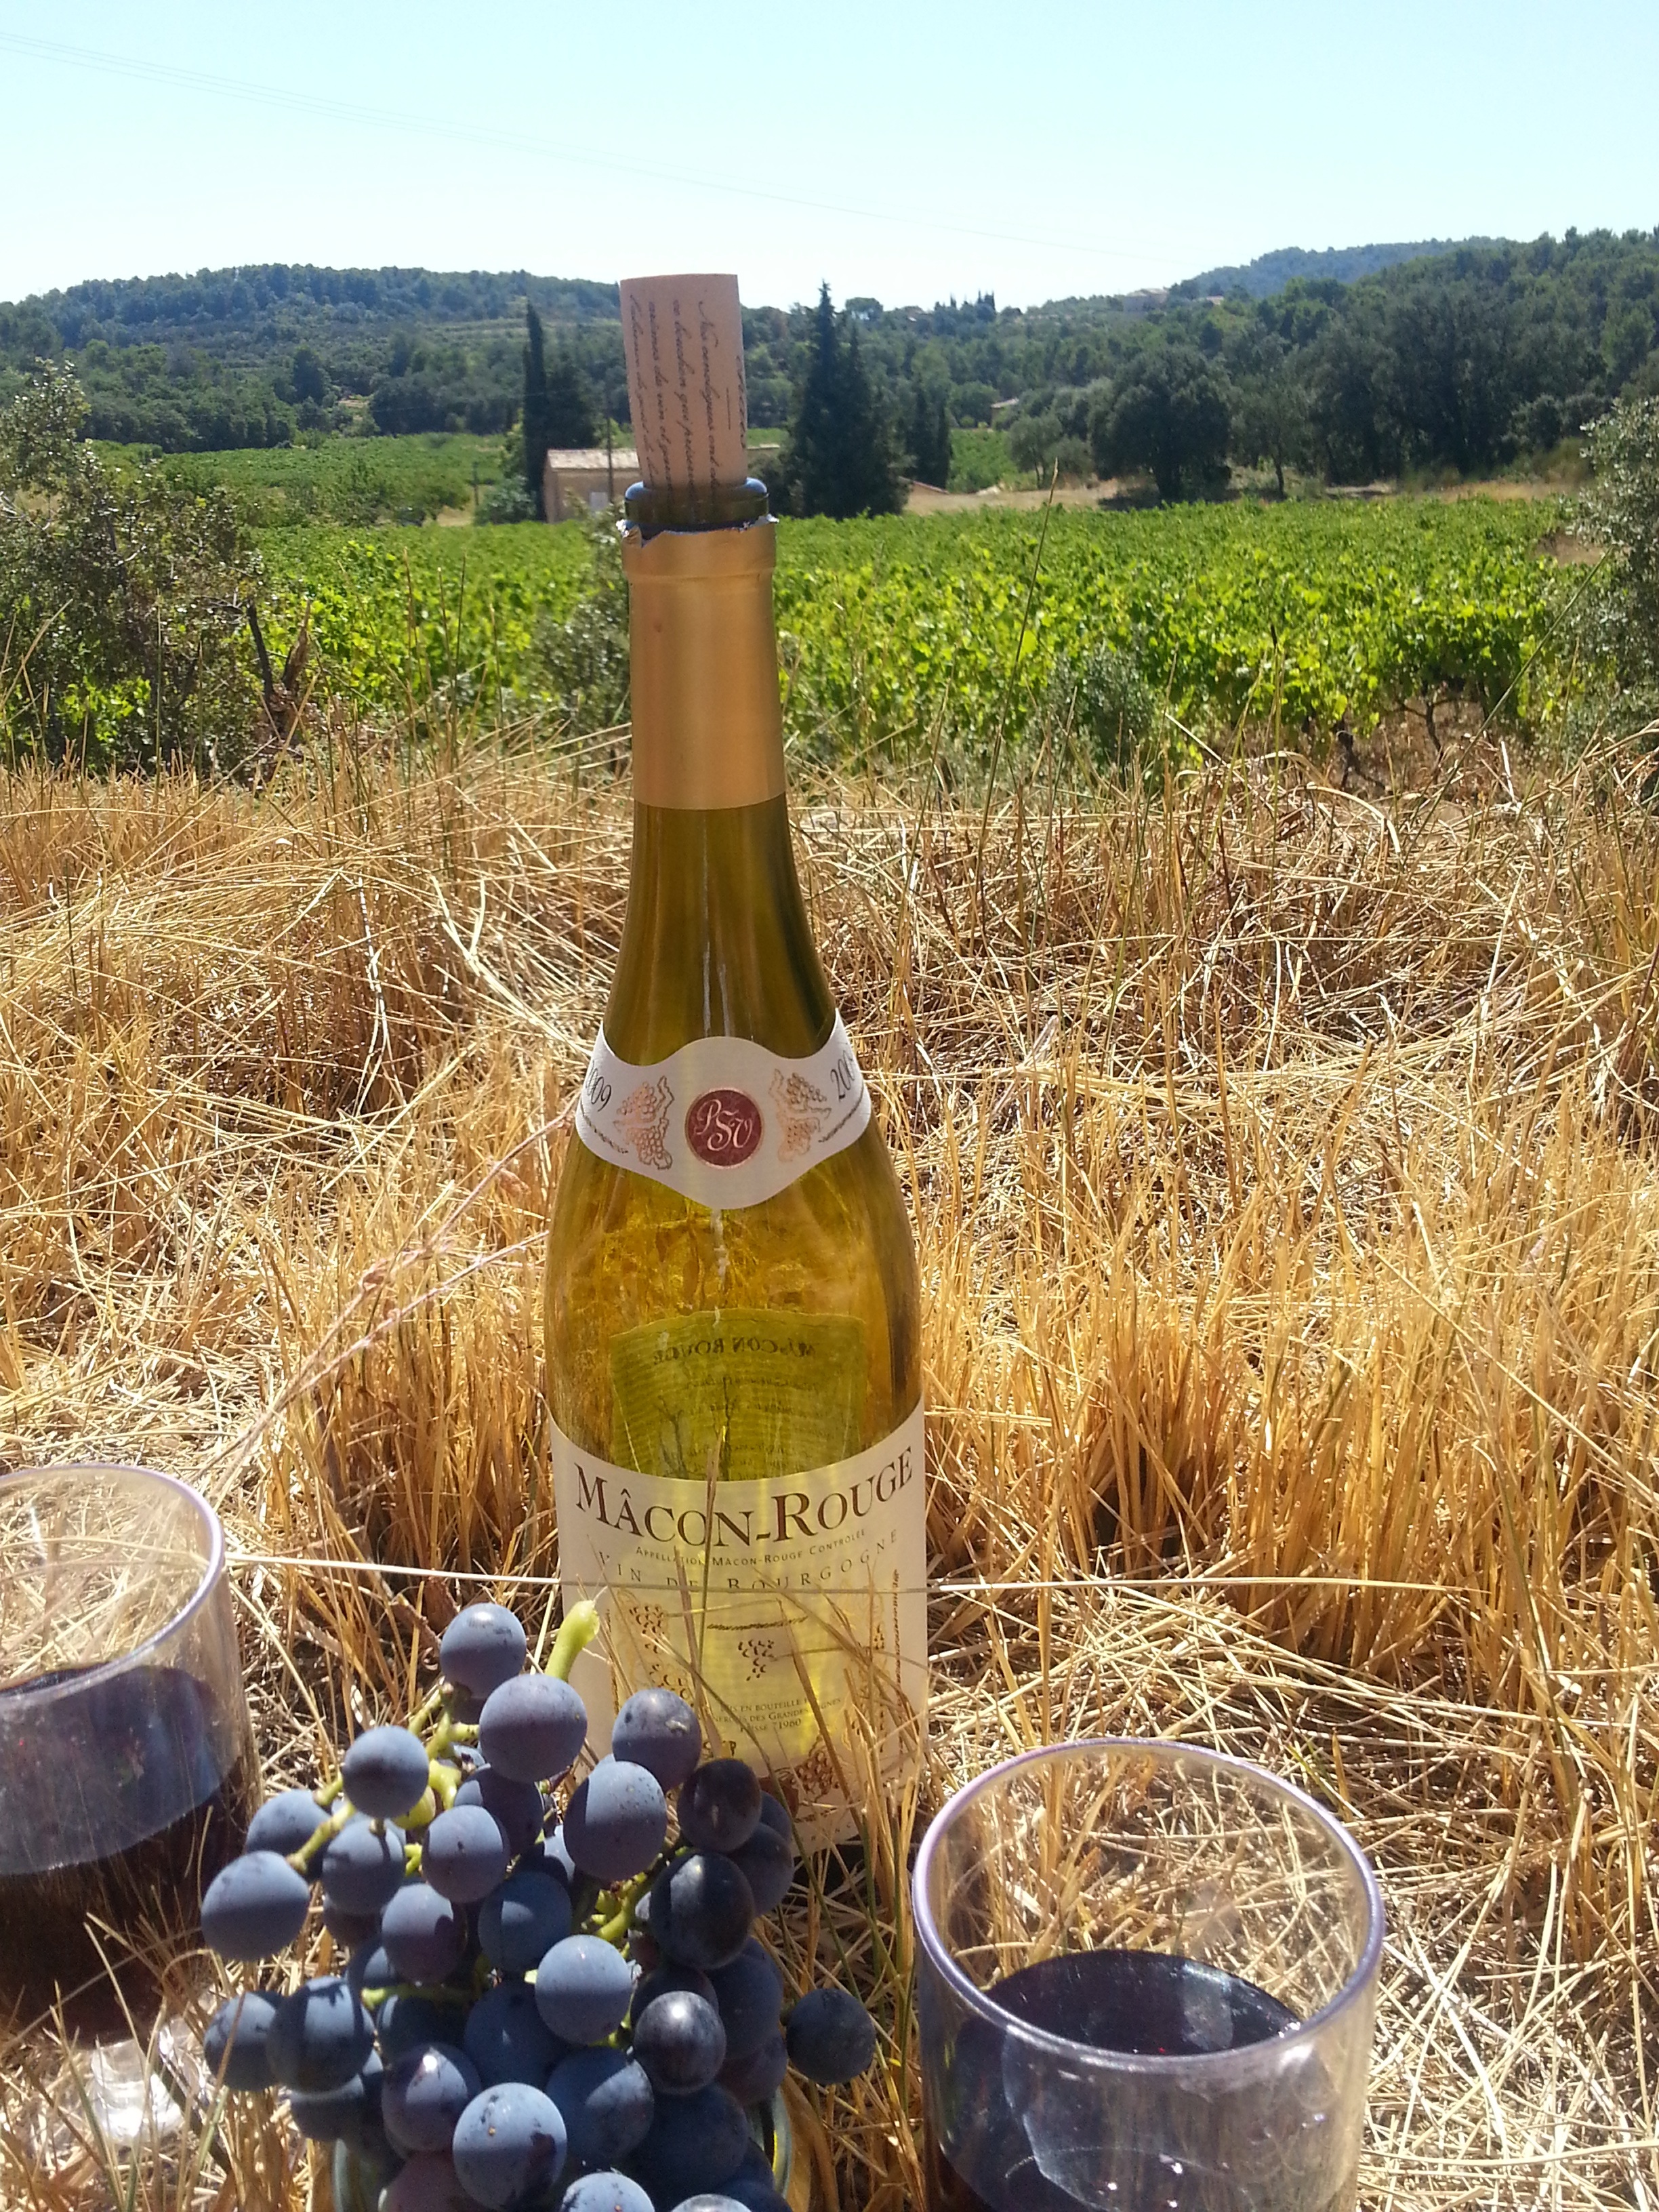
tree, plant, vine, wine, summer, france, food, harvest, produce, crop, romantic, soil, drink, agriculture, grapes, man made object, grass family